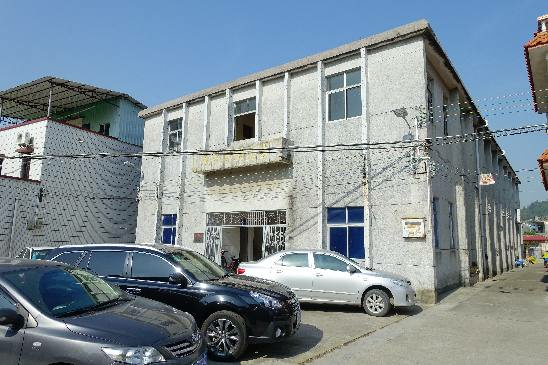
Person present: No